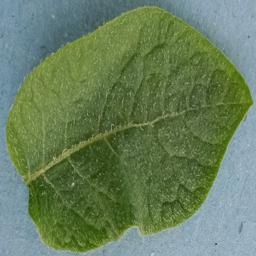
Etiqueta: Sana